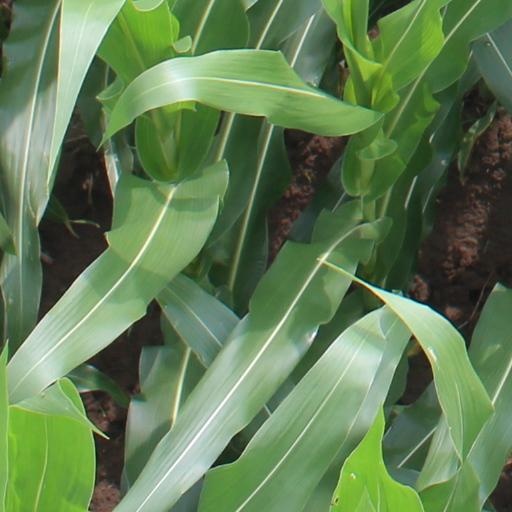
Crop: maize; corn